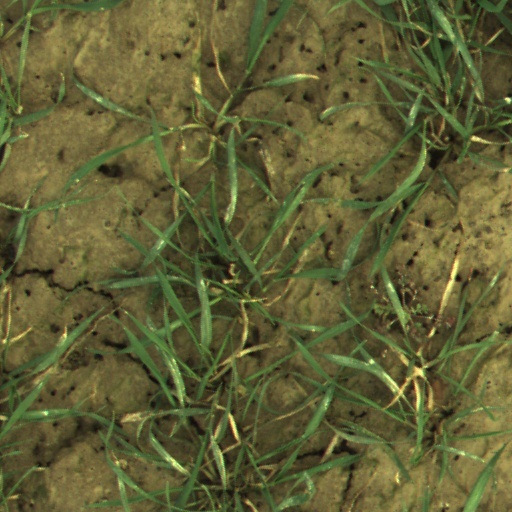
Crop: wheat